Big Shoes

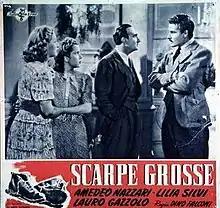

Big Shoes is a 1940 Italian "white-telephones" comedy film directed by Dino Falconi and starring Amedeo Nazzari, Lilia Silvi and Elena Altieri. It is based on a play by Sándor Hunyady which had previously been turned into a 1939 Hungarian film "Istvan Bors".